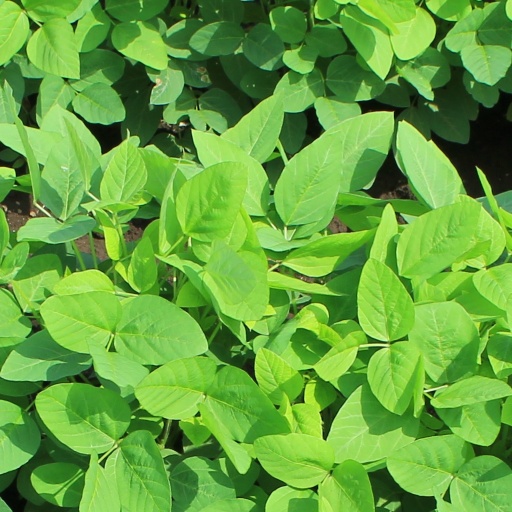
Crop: soybean